La Juive

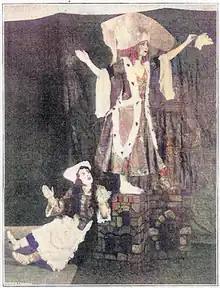
Helene Samuels performing in The Jewess, published in The Sentinel (Chicago IL), 15 January 1926 page 16 (Colorized)

The synopsis below reflects the original version of the opera. Modern performing versions often somewhat adapt this storyline for convenience.